Newport Beach, California

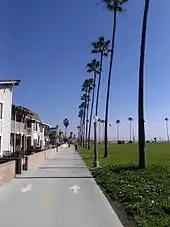
Newport Beach Boardwalk

The Pelican Hill area has two golf courses that rank among Golf Digest America's 100 Greatest Public Golf Courses.